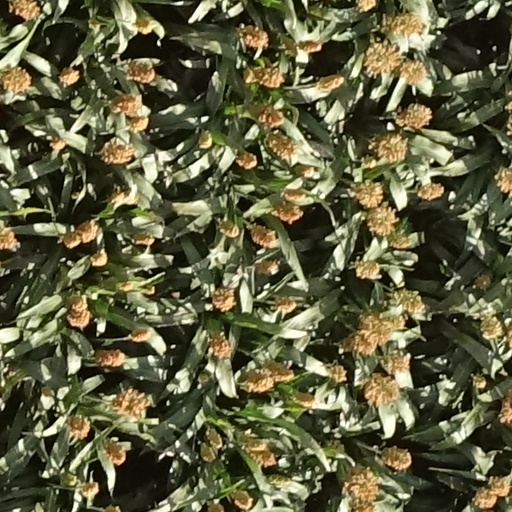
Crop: sorghum